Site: brandenburg
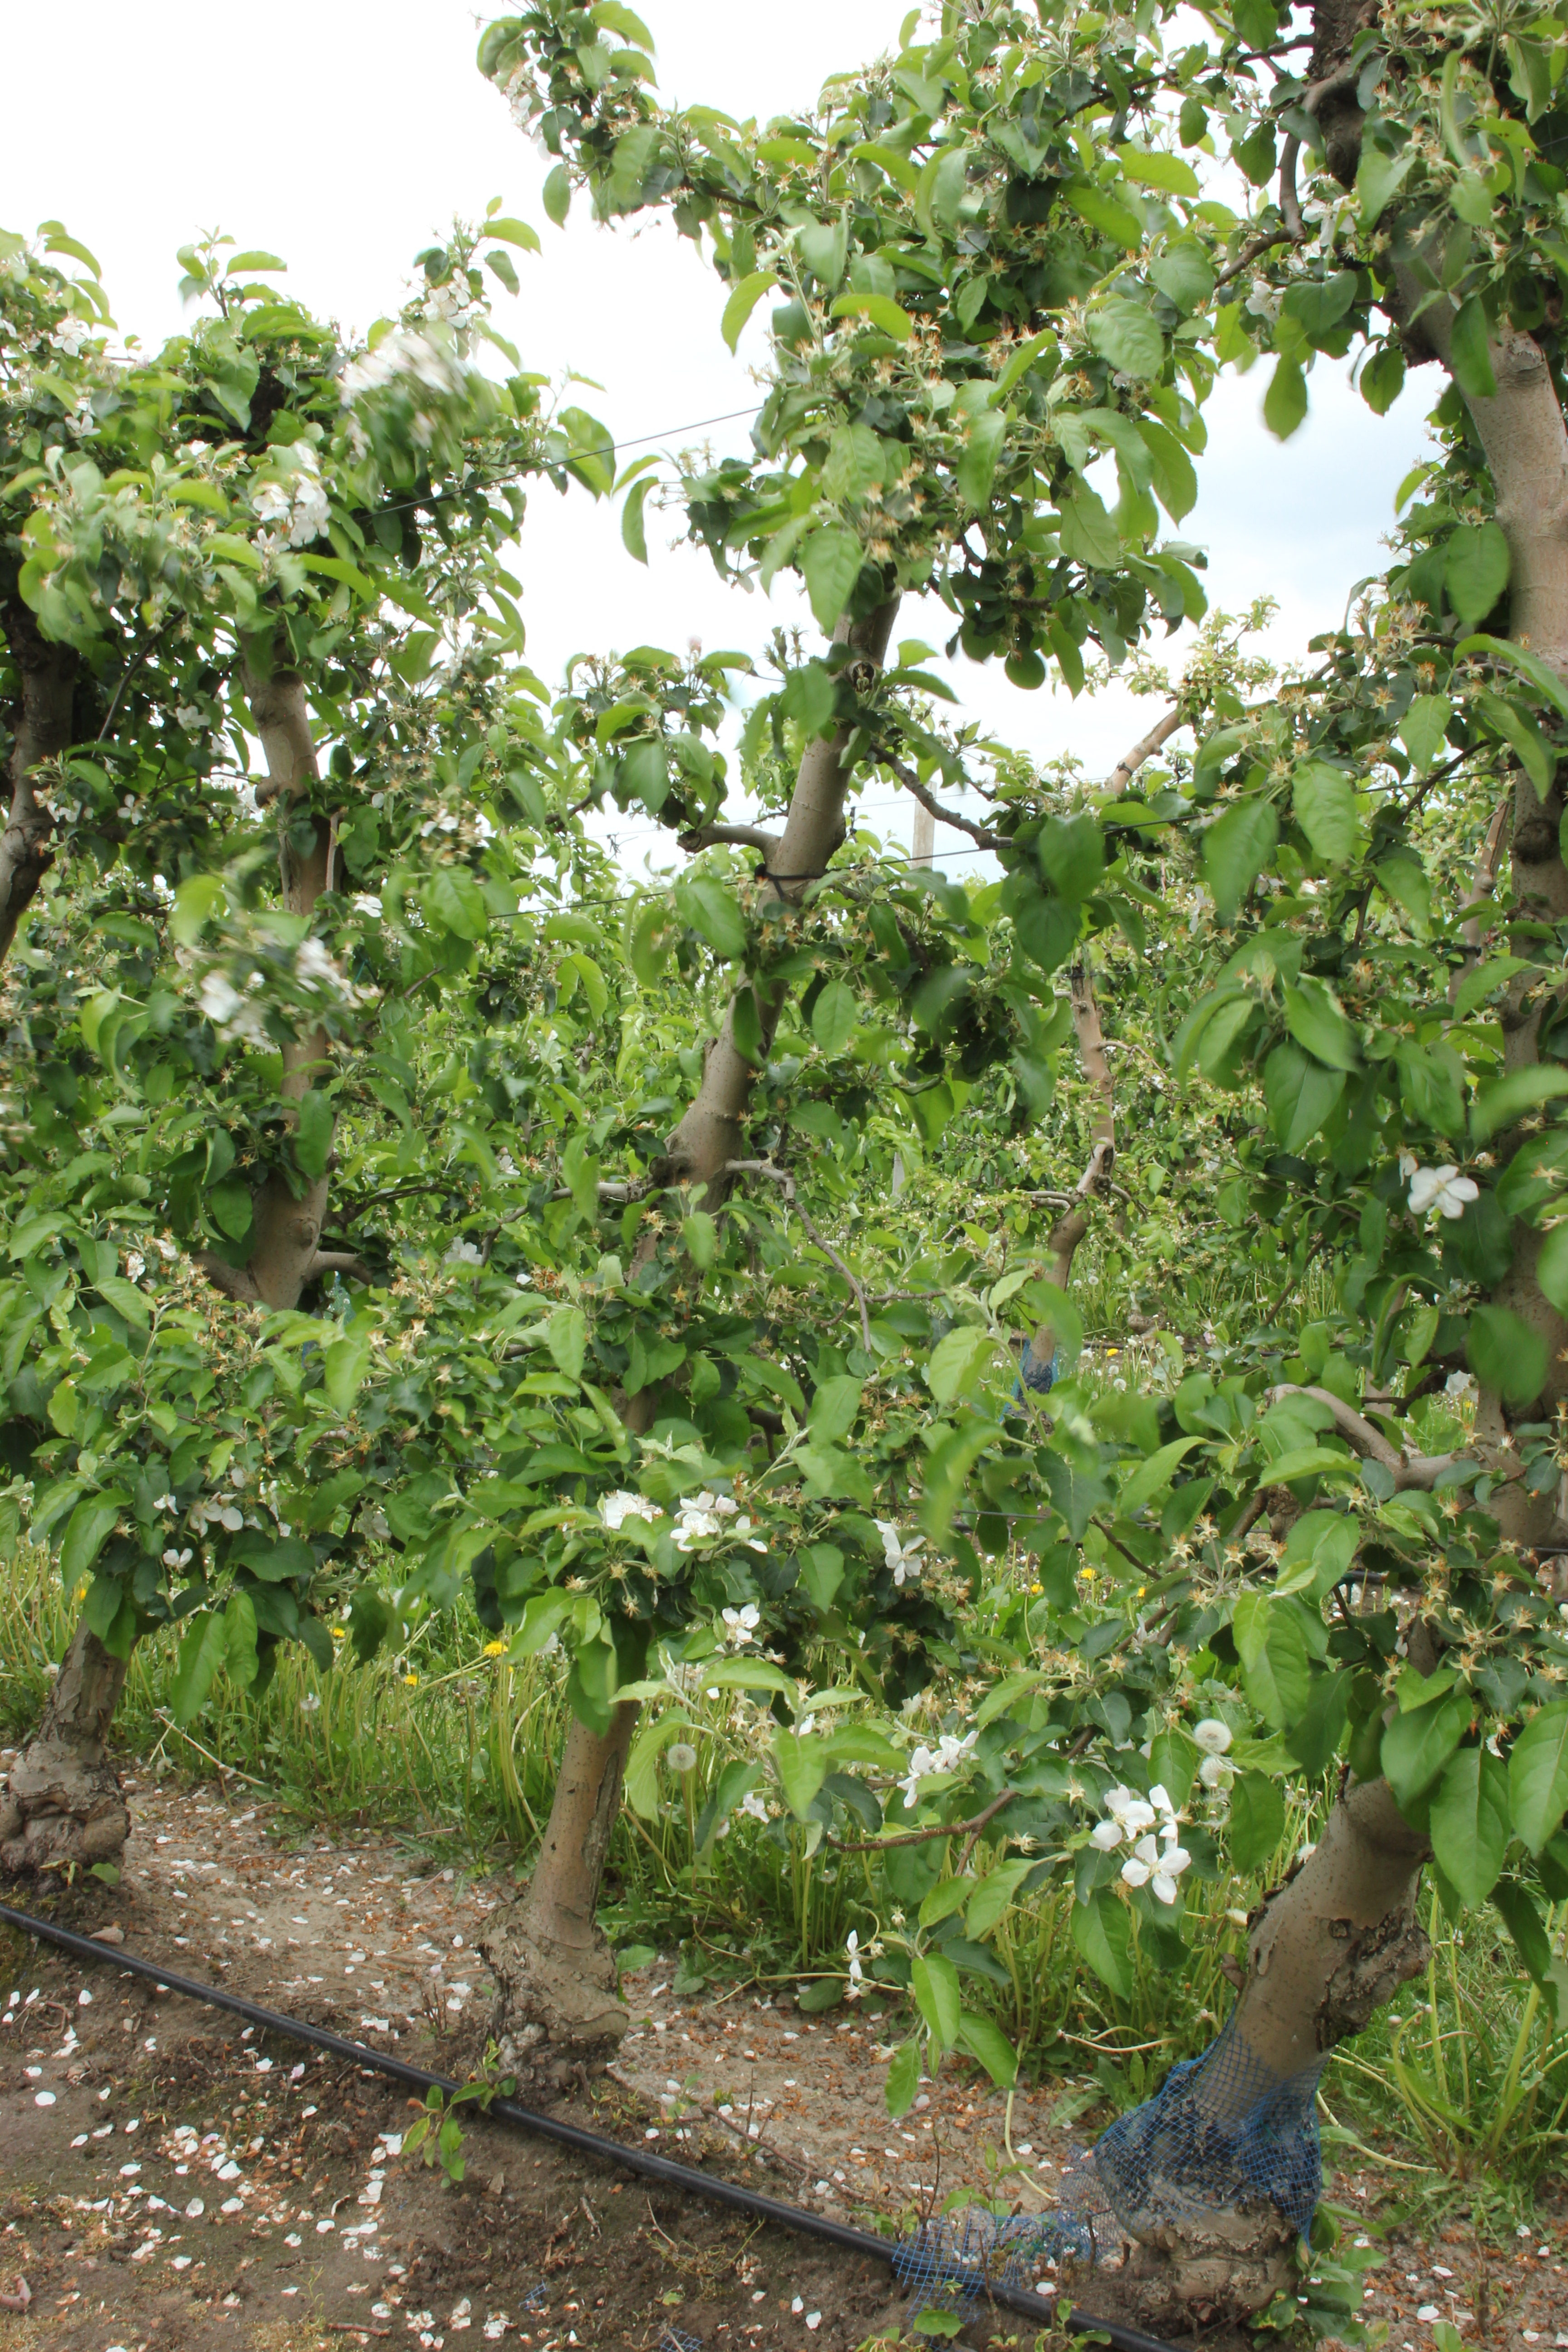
Growth stage (BBCH 67): Flowering